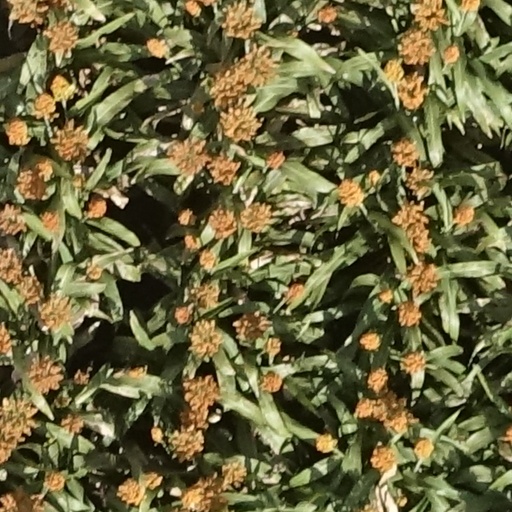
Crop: sorghum